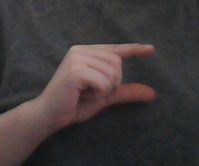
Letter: dal